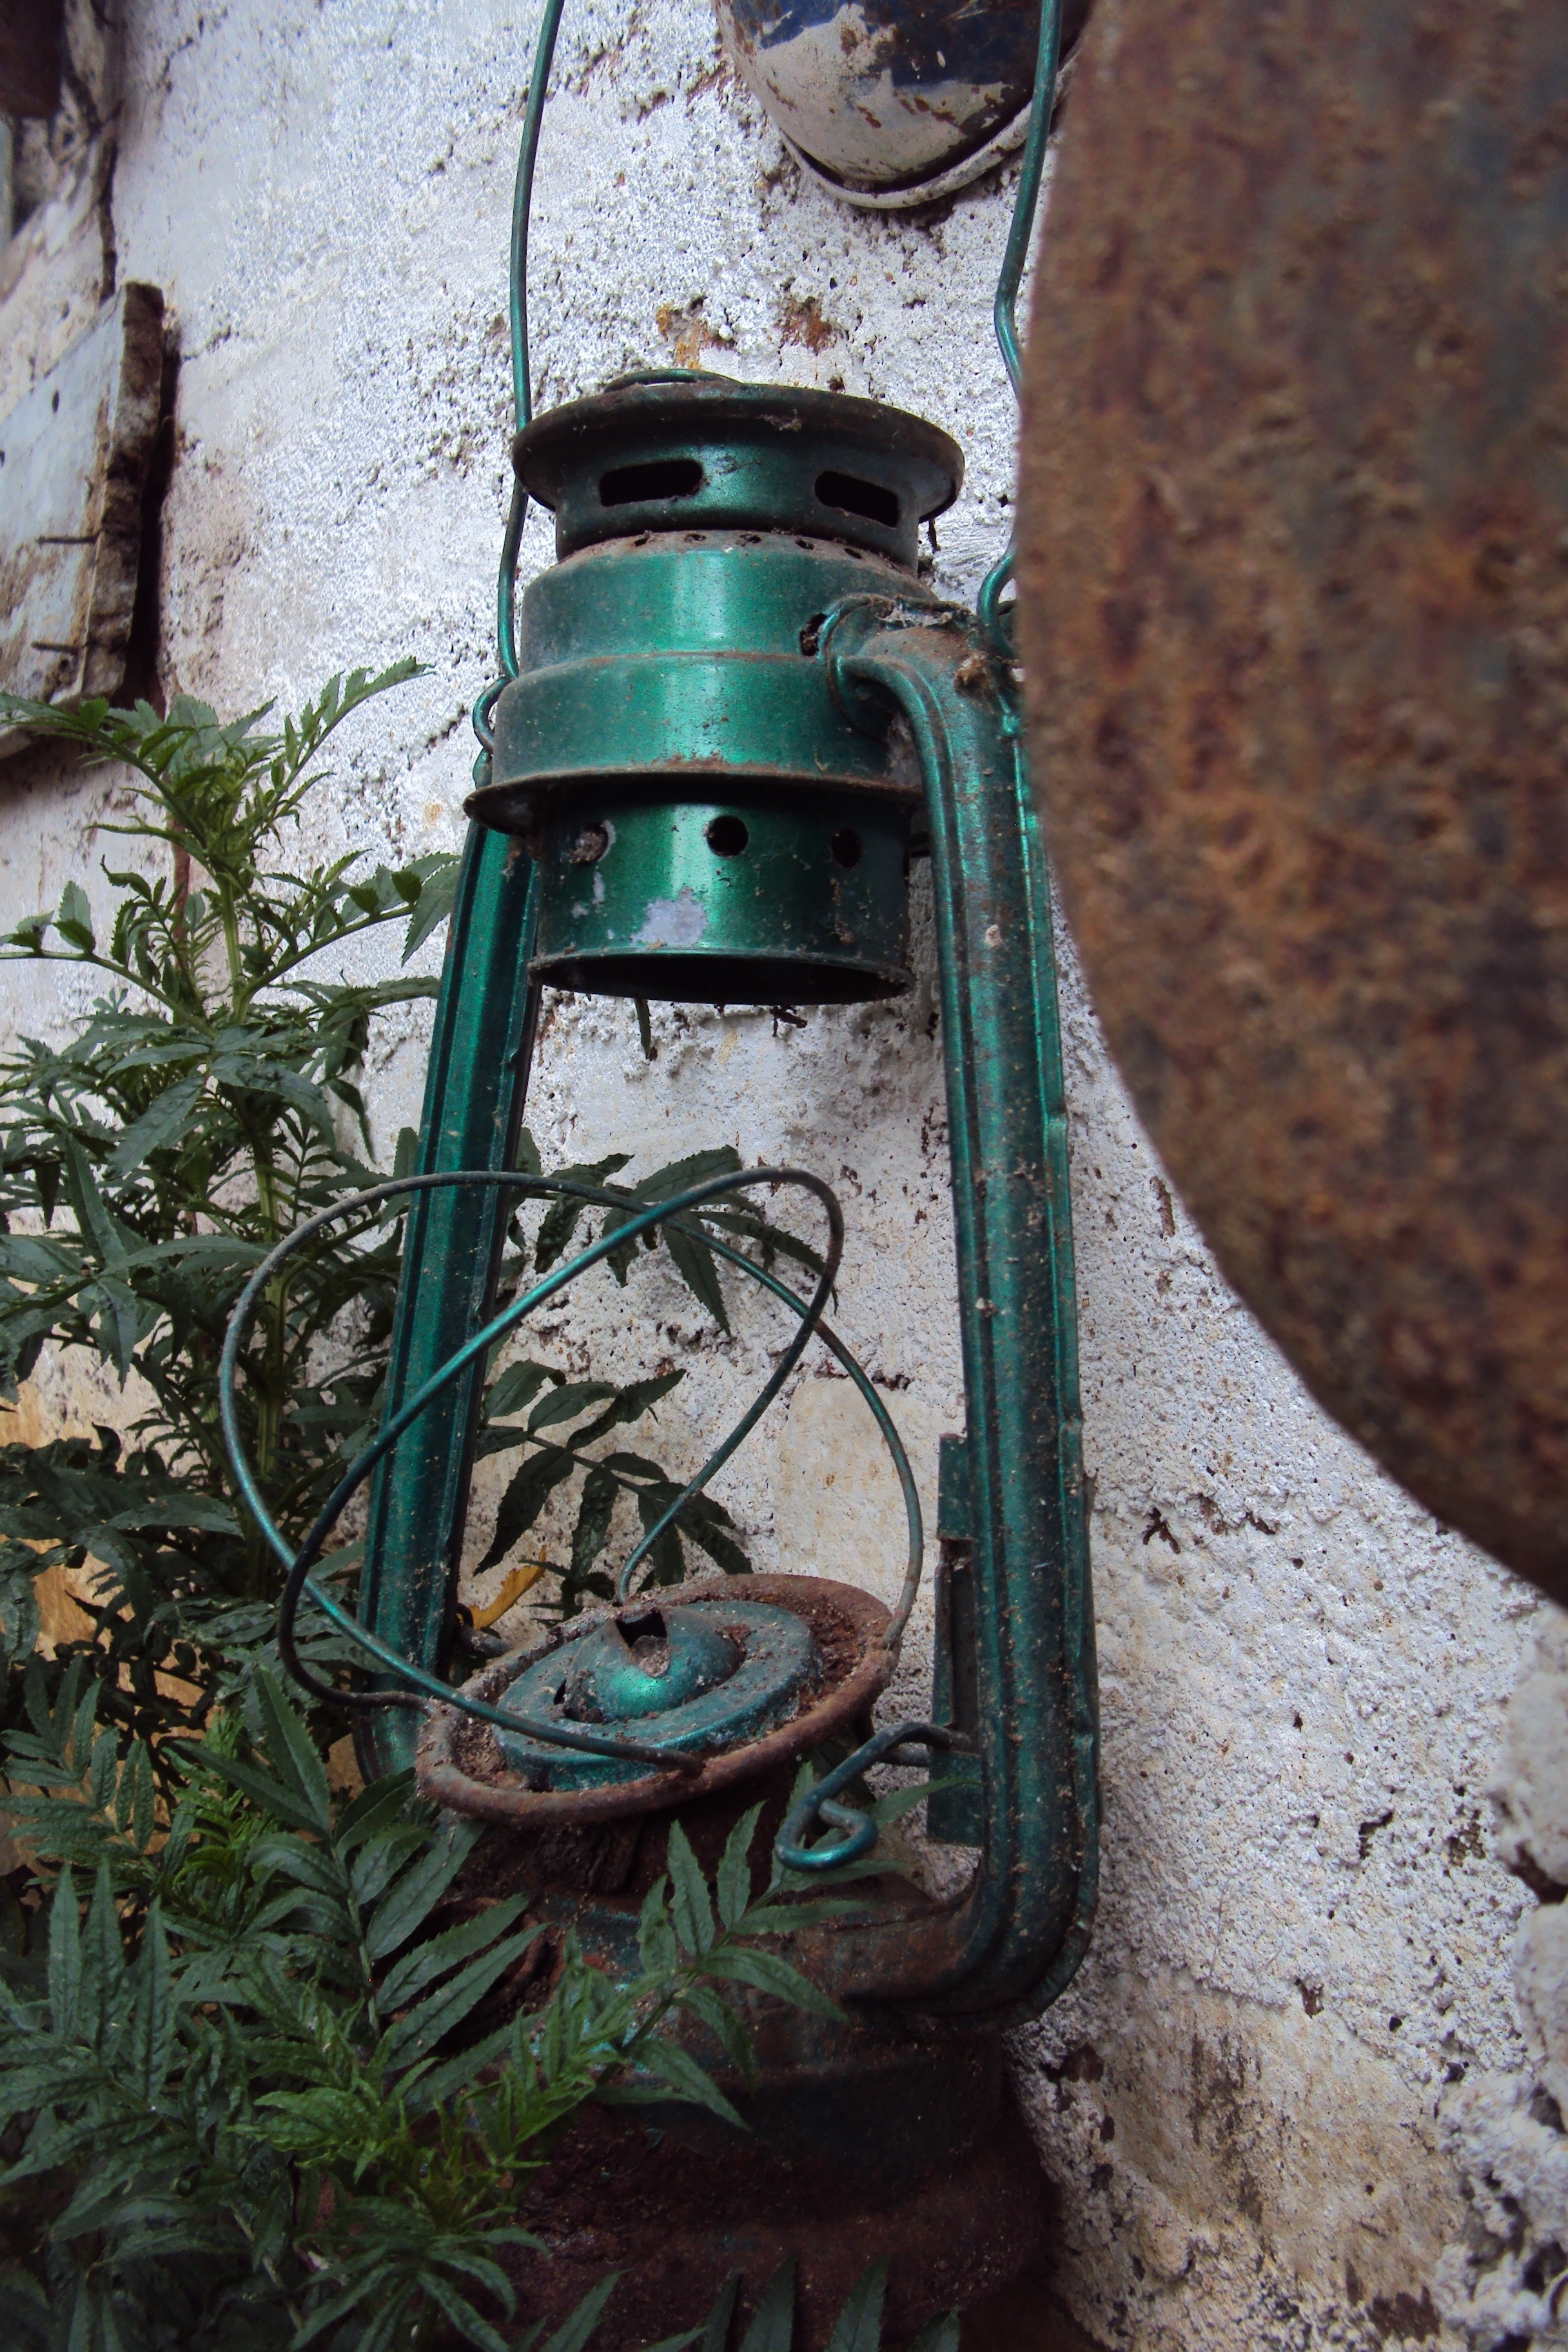
antique, green, vehicle, macro, close up, sri lanka, old lantern, broken lantern, green lantern, kerosene lantern